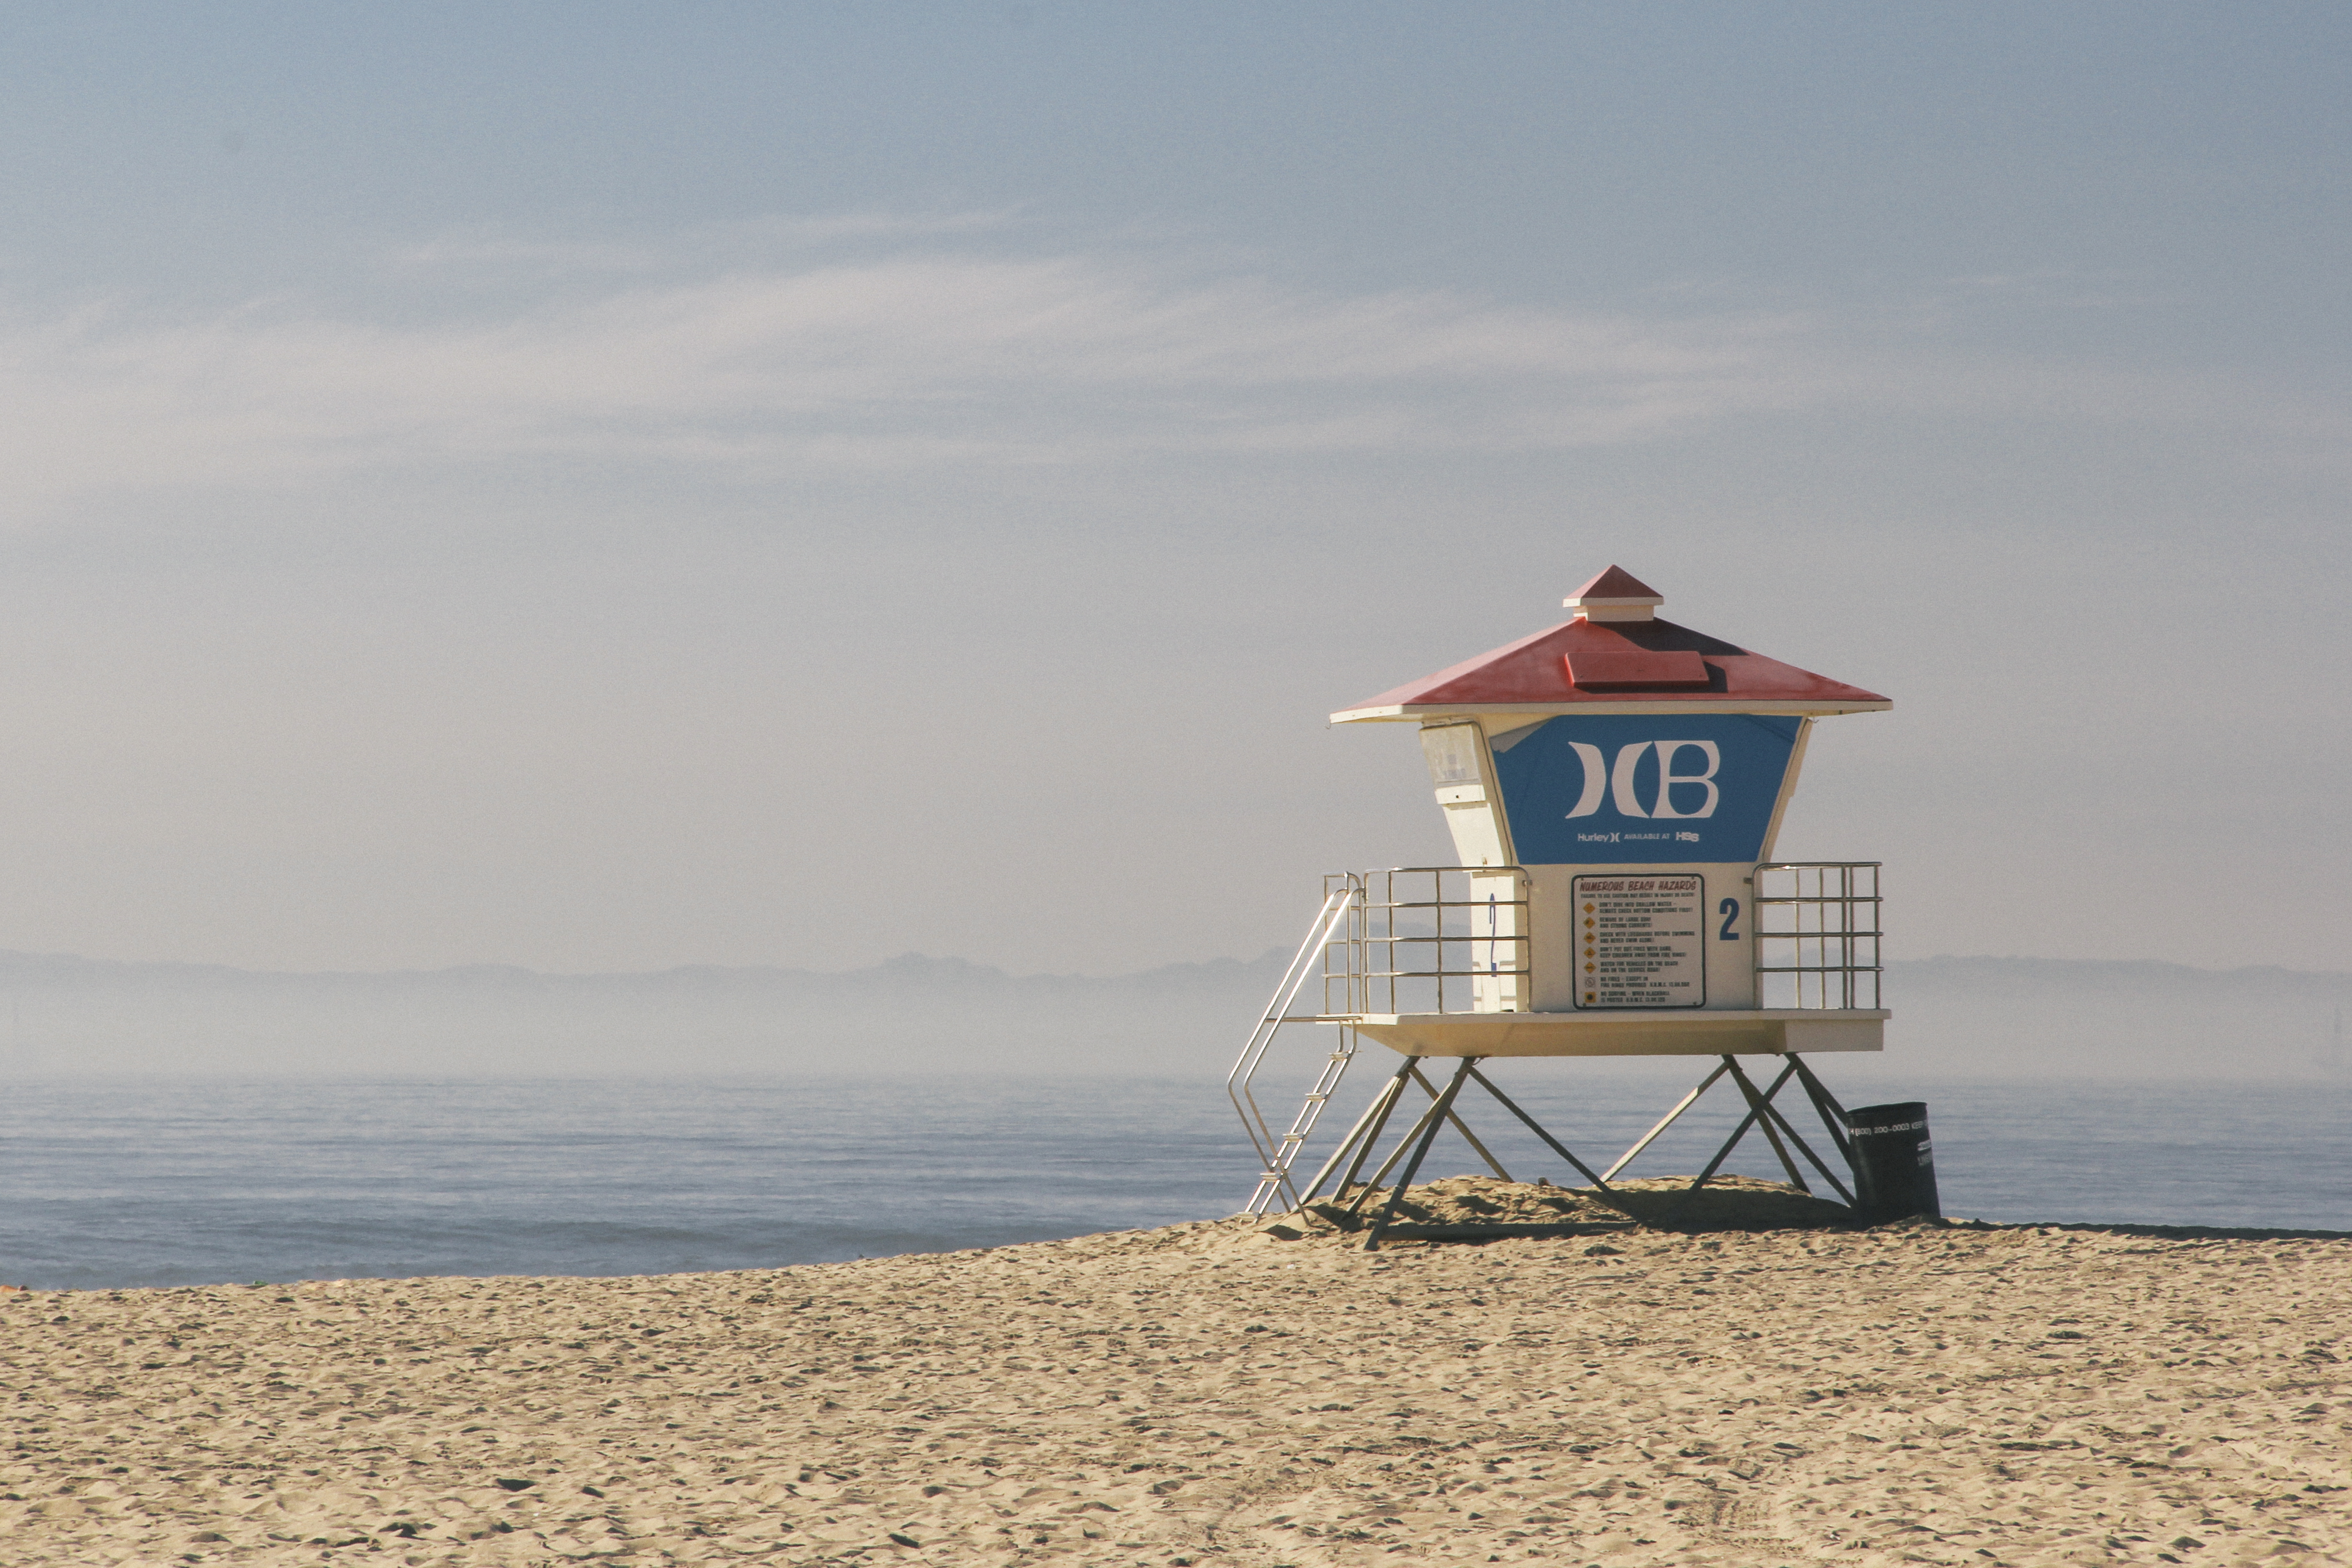
beach, sea, coast, sand, ocean, lighthouse, sky, shore, lifeguard, vacation, tower, holiday, bay, body of water, waves, safety, rules